Olearia laciniifolia

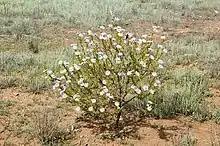
Habit near Hyden

Olearia laciniifolia is a species of flowering plant in the family Asteraceae and is endemic to inland areas of the south-west of Western Australia. It is an erect shrub with scattered oblong leaves with small lobes on the edges, and lilac, white and yellow, daisy-like inflorescences.